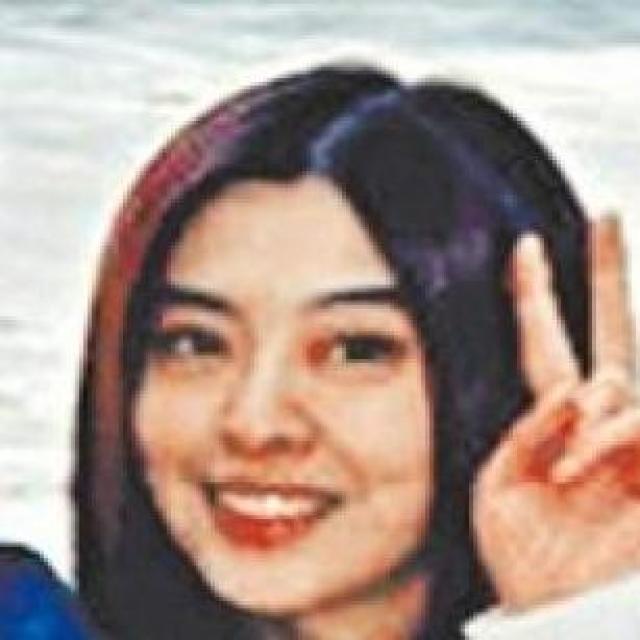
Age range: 45-64